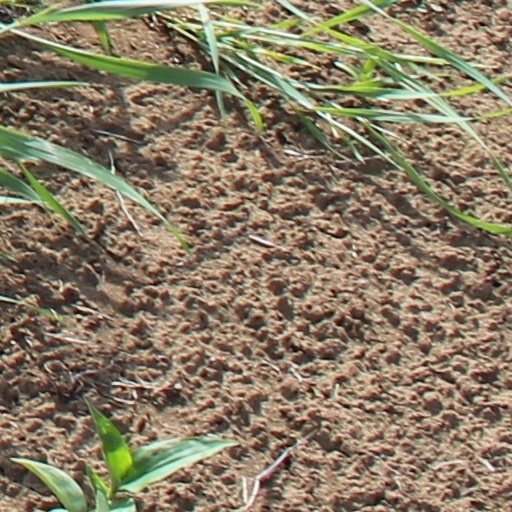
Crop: wheat